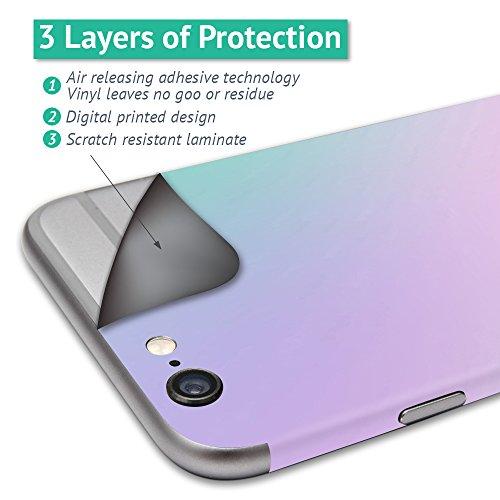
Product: MightySkins Skin Compatible with Blade 200QX Quadcopter Drone wrap Cover Sticker Skins Bacon
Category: Toys & Games | Hobbies | Remote & App Controlled Vehicles & Parts | Remote & App Controlled Vehicle Parts
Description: Great Condition.
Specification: ProductDimensions:17x1x11inches|ItemWeight:0.16ounces|ShippingWeight:1pounds|ASIN:B01CDIL8Z2|Itemmodelnumber:BL200QX-Bacon